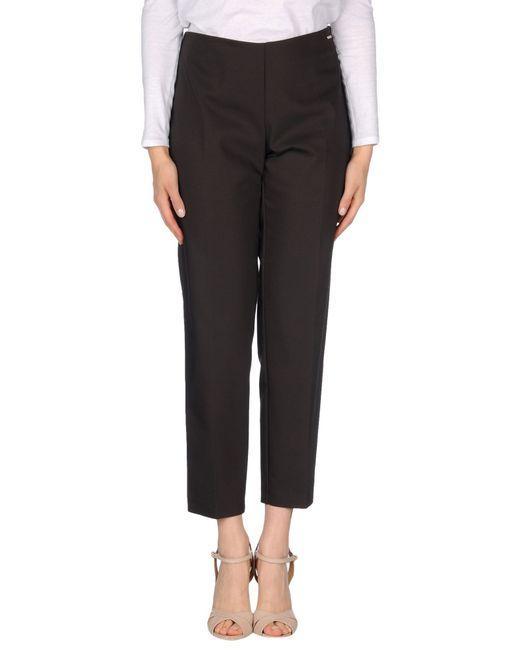
Dunkelgraue Dreiviertel-Baumwollhose, Bürokleidung